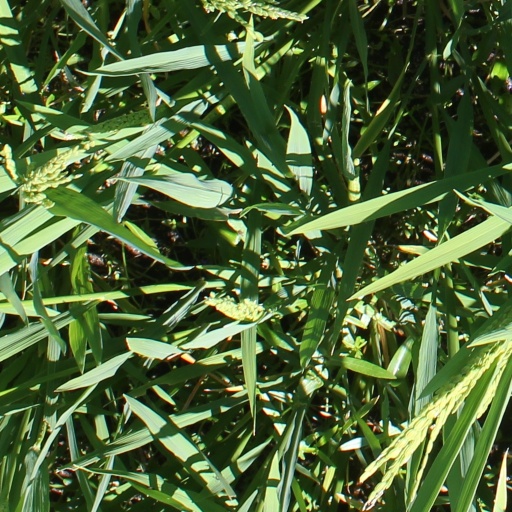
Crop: rice